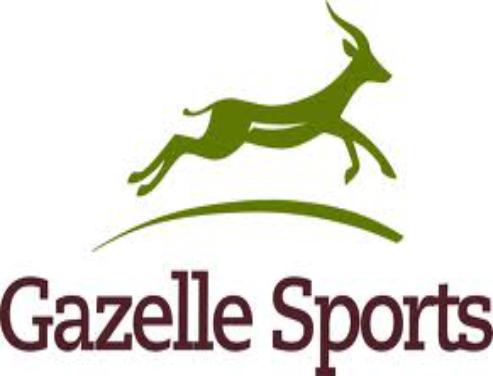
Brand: Gazelle
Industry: Sports